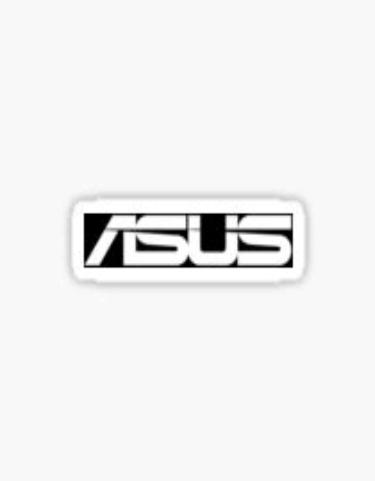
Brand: ASUS
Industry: Electronic